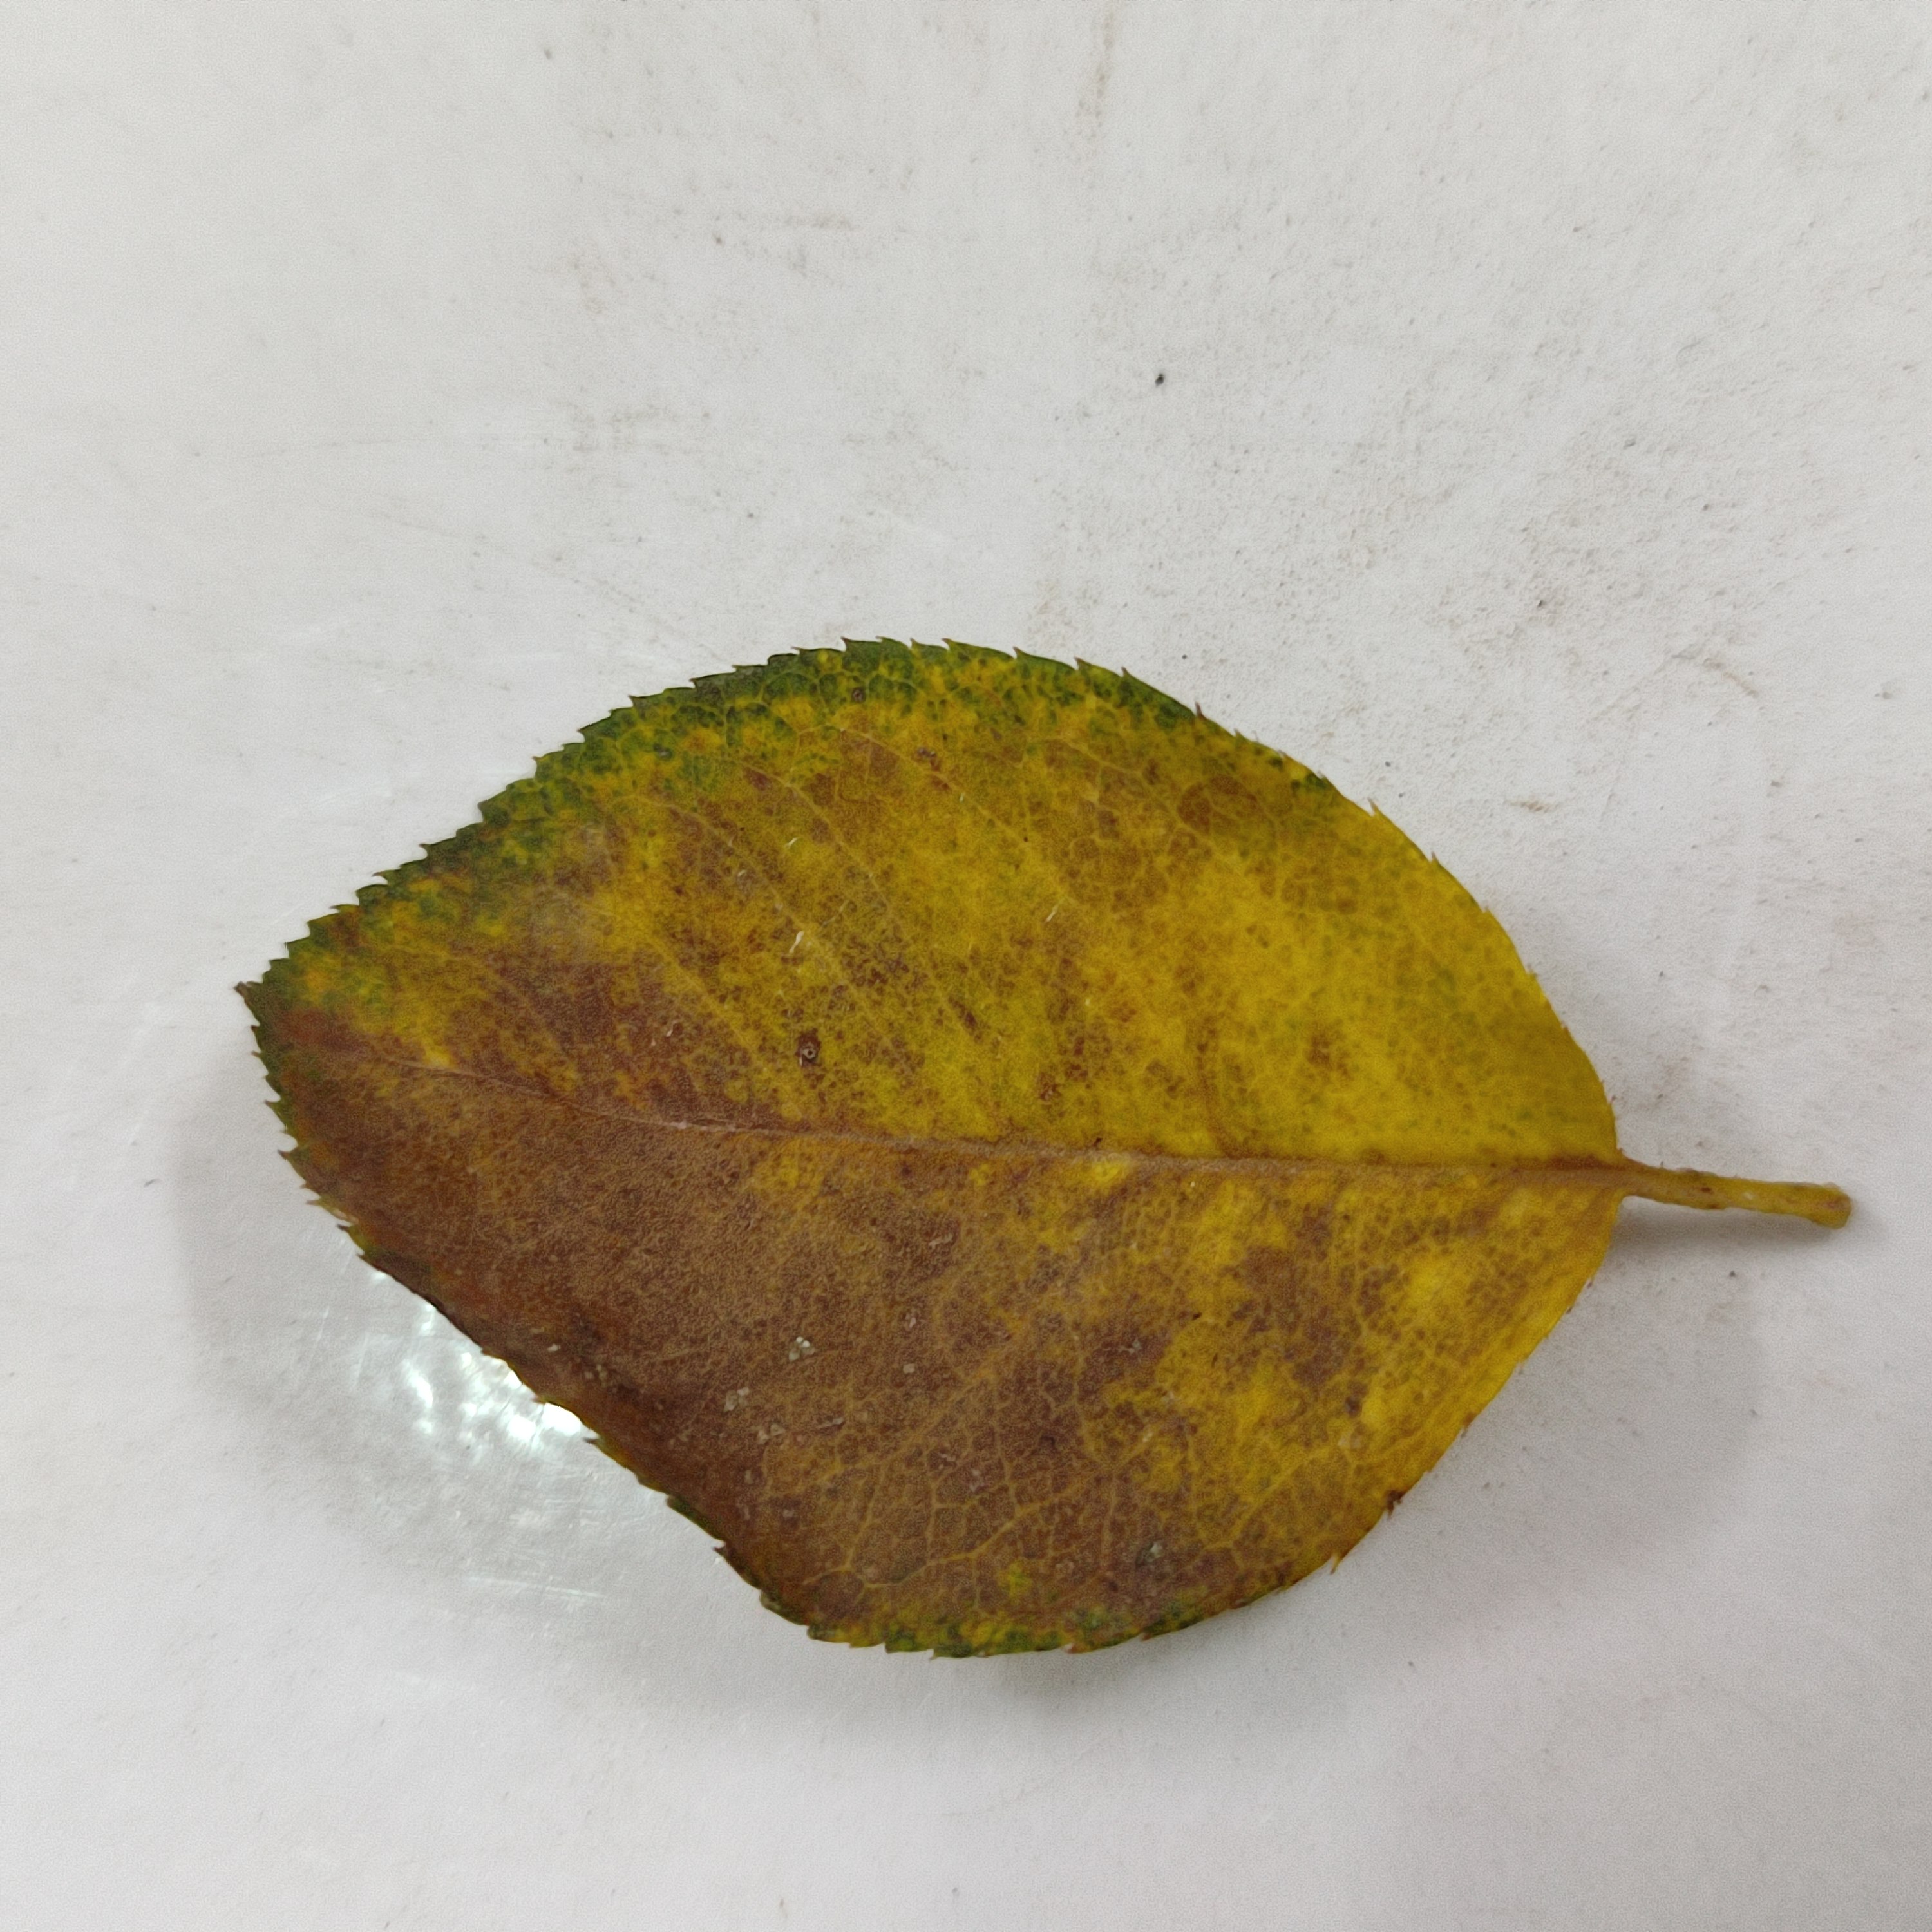
Label: Yellow Mosaic Virus